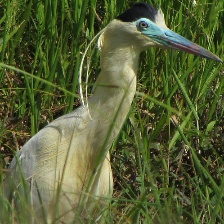
Species: CAPPED HERON
Scientific name: PILHERODIUS PILEATUS
ImageNet parent category: little_blue_heron